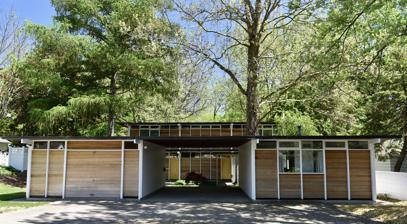
Building: Max and Esther De Pree House
Country: United States of America
Year built: 1955
United States historic place Max and Esther De Pree House U.S. National Register of Historic Places Show map of Michigan Show map of the United States Location 279 S. Division St., Zeeland, Michigan Coordinates 42°48′24″N 86°0′17″W / 42.80667°N 86.00472°W / 42.80667; -86.00472 Built 1954 ( 1954 ) Architect Charles Eames Architectural style Modern NRHP reference No. 100000886 Added to NRHP April 17, 2017 The Max and Esther De Pree House is a private house located at 279 South Division Street in Zeeland, Michigan . It was listed on the National Register of Historic Places in 2017. History Max De Pree is a son of D. J. De Pree , founder of Herman Miller office furniture company. The company had close ties with Charles and Ray Eames , beginning in 1946. In 1953, Max De Pree saw a model house design in the Eames Office in Los Angeles , and asked Eames if he could build it in Michigan. Charles suggested instead he design another house for Max. He designed this house for the De Prees, sited on a small lot next to the house they were living in at the time. The De Prees lived in the house until 1975, when they sold it to Bob Rynbrandt, a Herman Miller employee. The Rynbrandts lived in the house until 2010, when it was purchased by Herman Miller, Inc., who planned to restore and preserve it. Description The Max and Esther De Pree House is a two-story flat-roofed Modern house. The front facade of the house has two symmetrical structures: a single-car garage on one side, a study on the other. A covered walkway between the two leads to the house. The main body of the house is a rectangular structure containing two thousand square feet of space. The exterior has windows arranged to maximize airflow. The house is located on a sloping lot, which looks out into a wooded area leading down to a stream. References